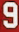
Number: 9